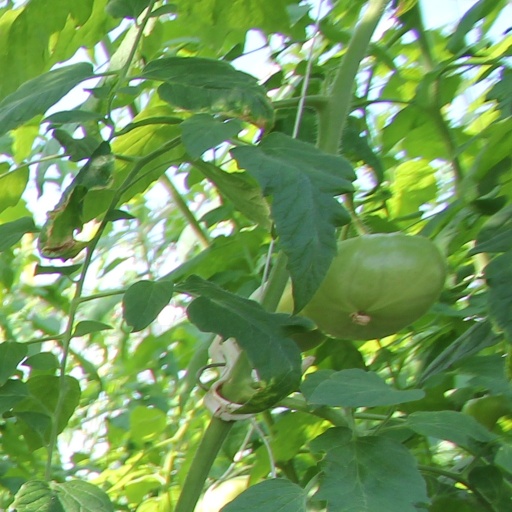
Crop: tomato